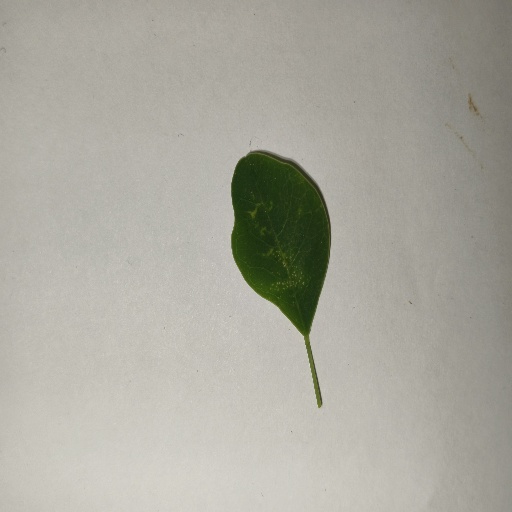
Species: Sojina
Leaf condition: Healthy Leaf